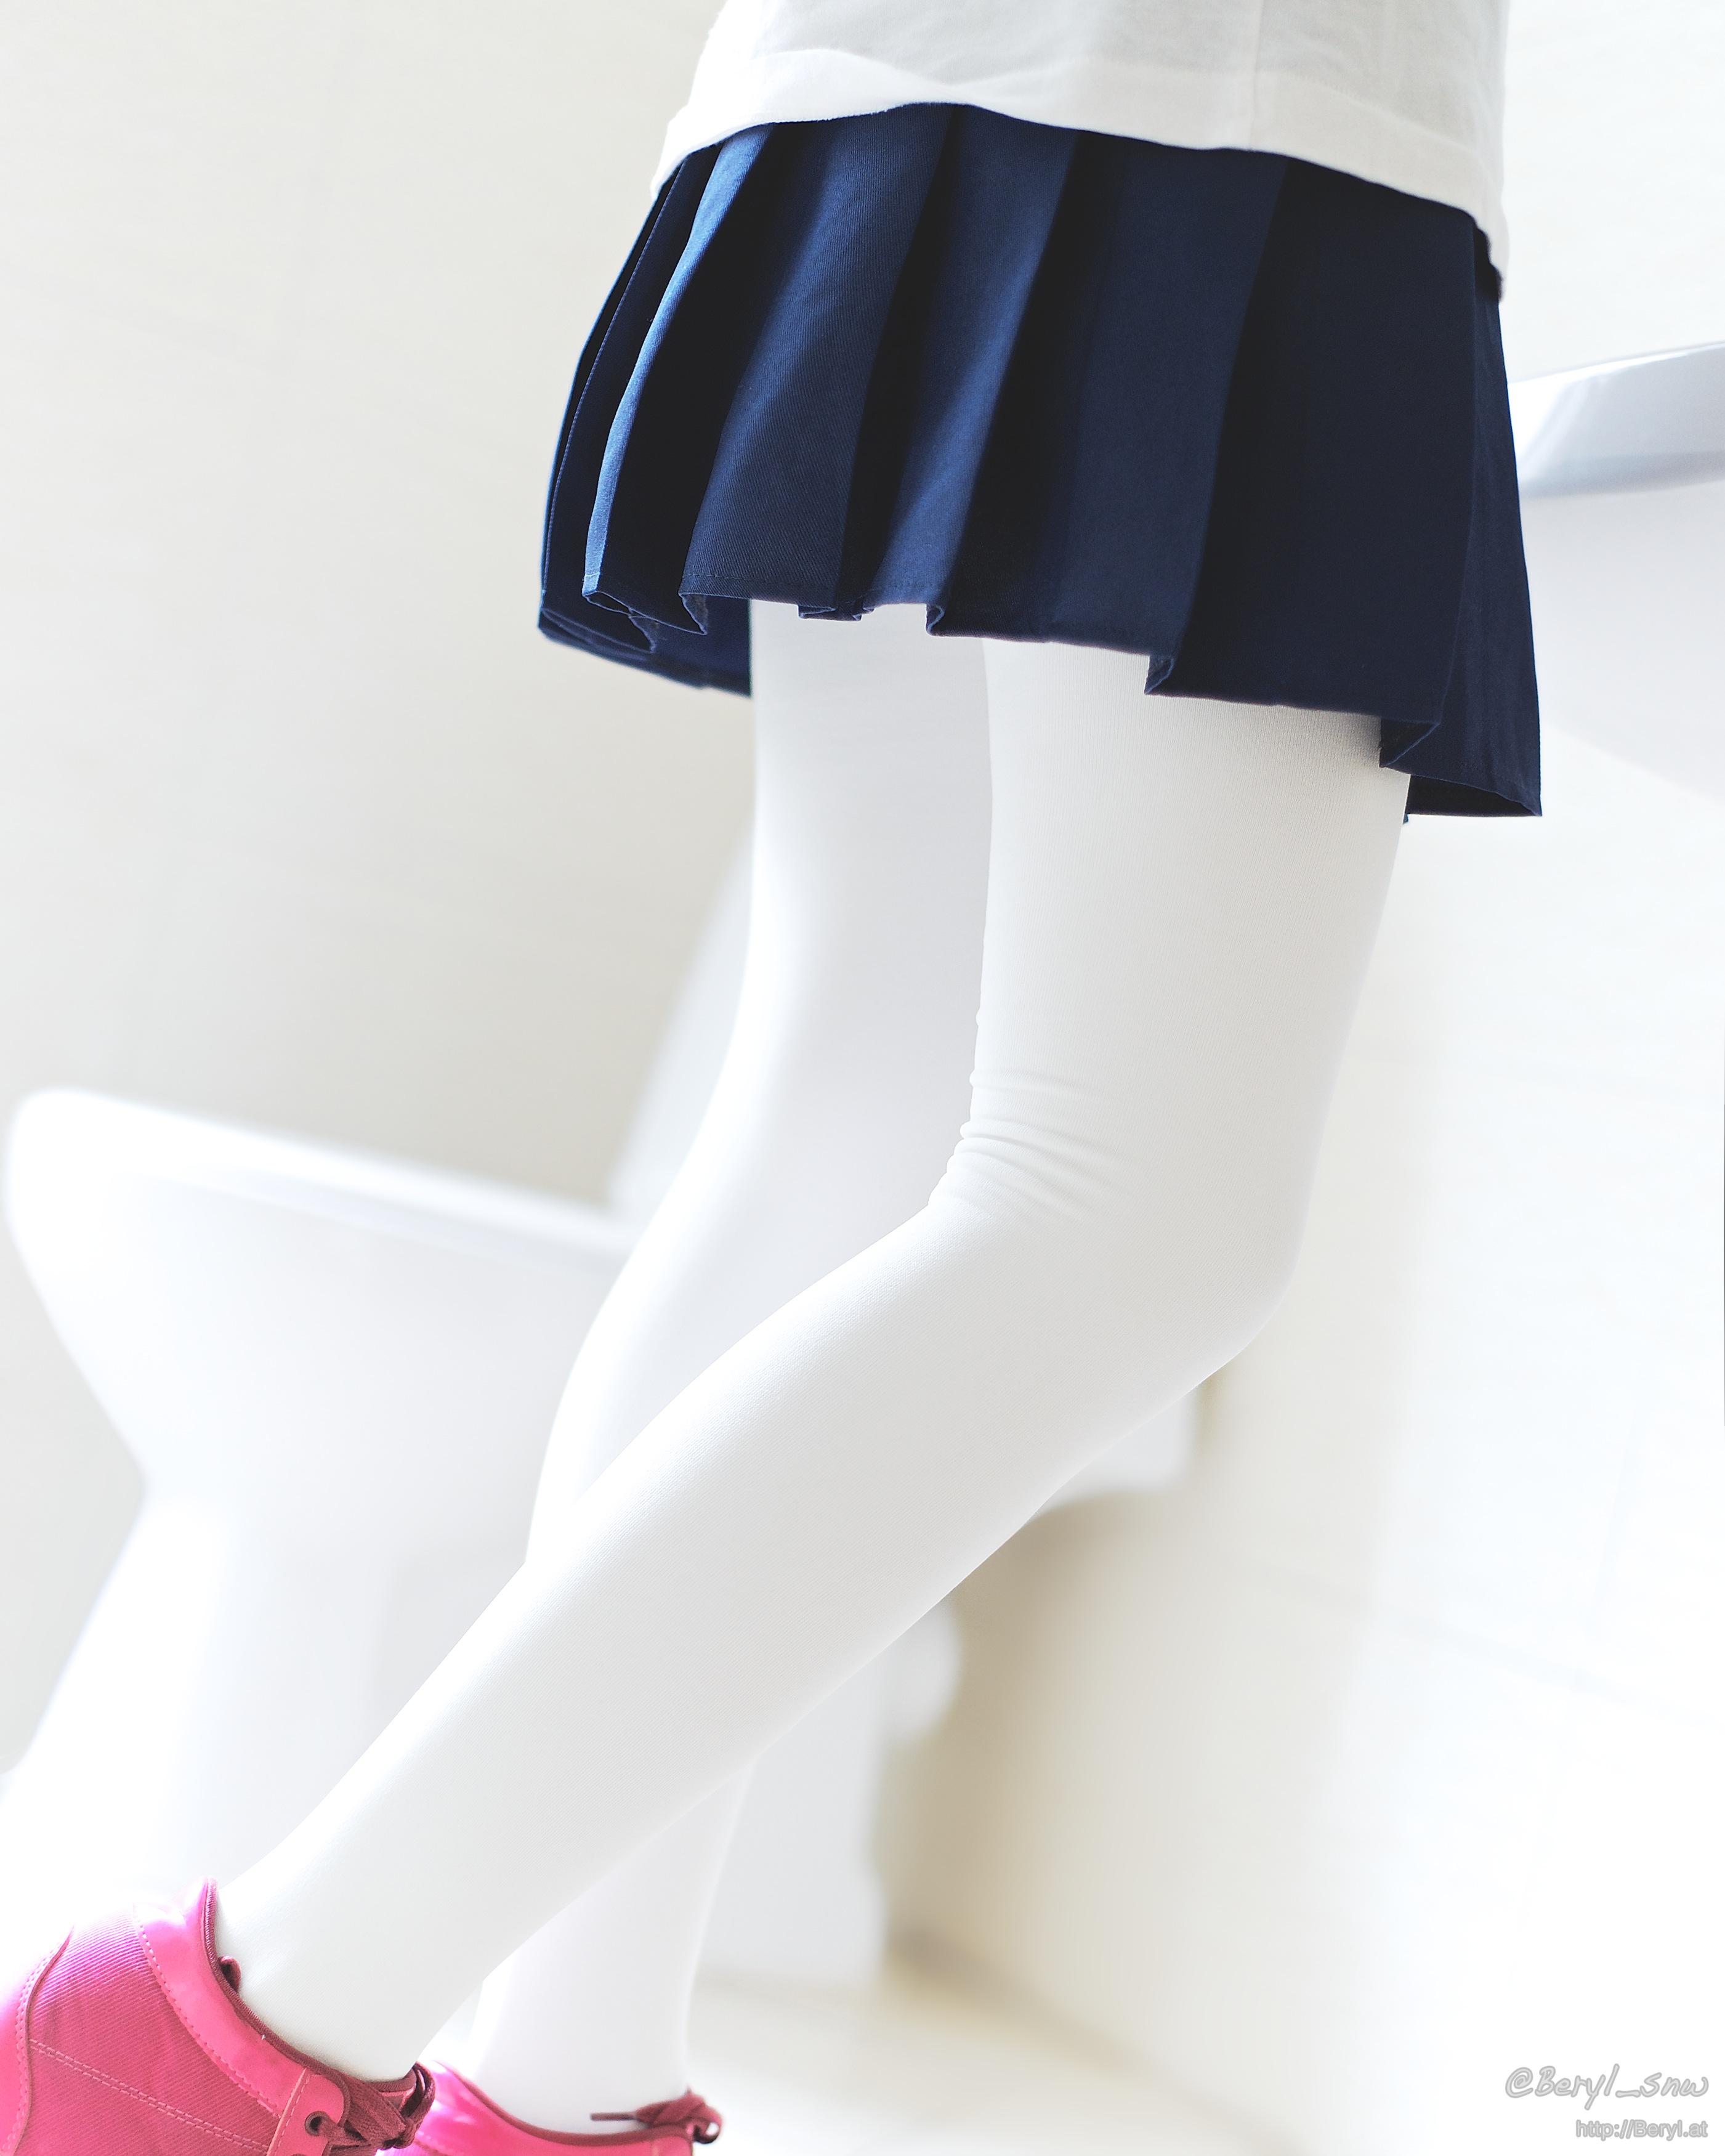
winter, light, girl, white, warm, trunk, leg, portrait, clean, nikon, clothing, room, human body, trousers, shoes, 50mm, legs, thigh, footwear, tiny, faceless, uniform, school, soft, skirt, socks, tights, pantyhose, teenage, d800e, afnikkor50mmf18d, opaque, thick, abdomen, fashion accessory